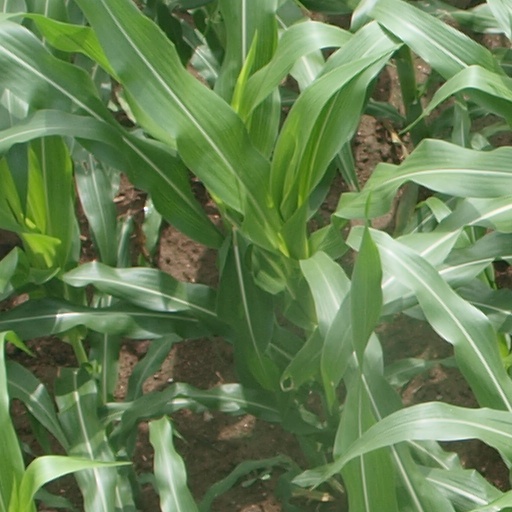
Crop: maize; corn